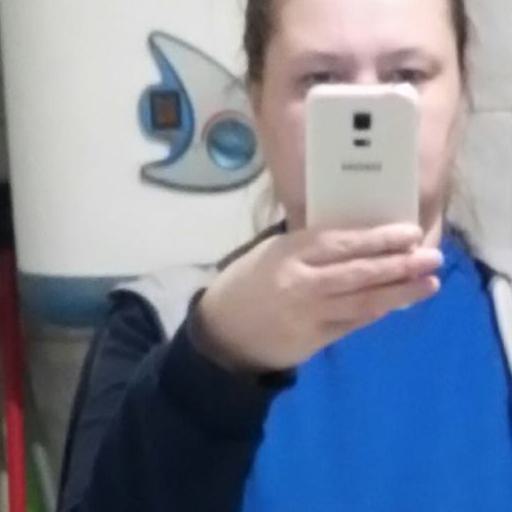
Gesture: no_gesture